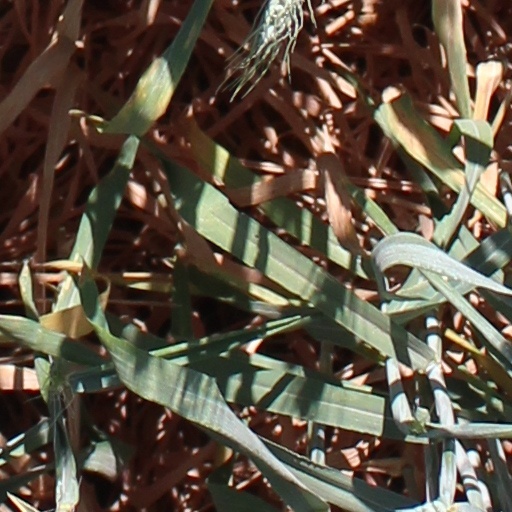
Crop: wheat